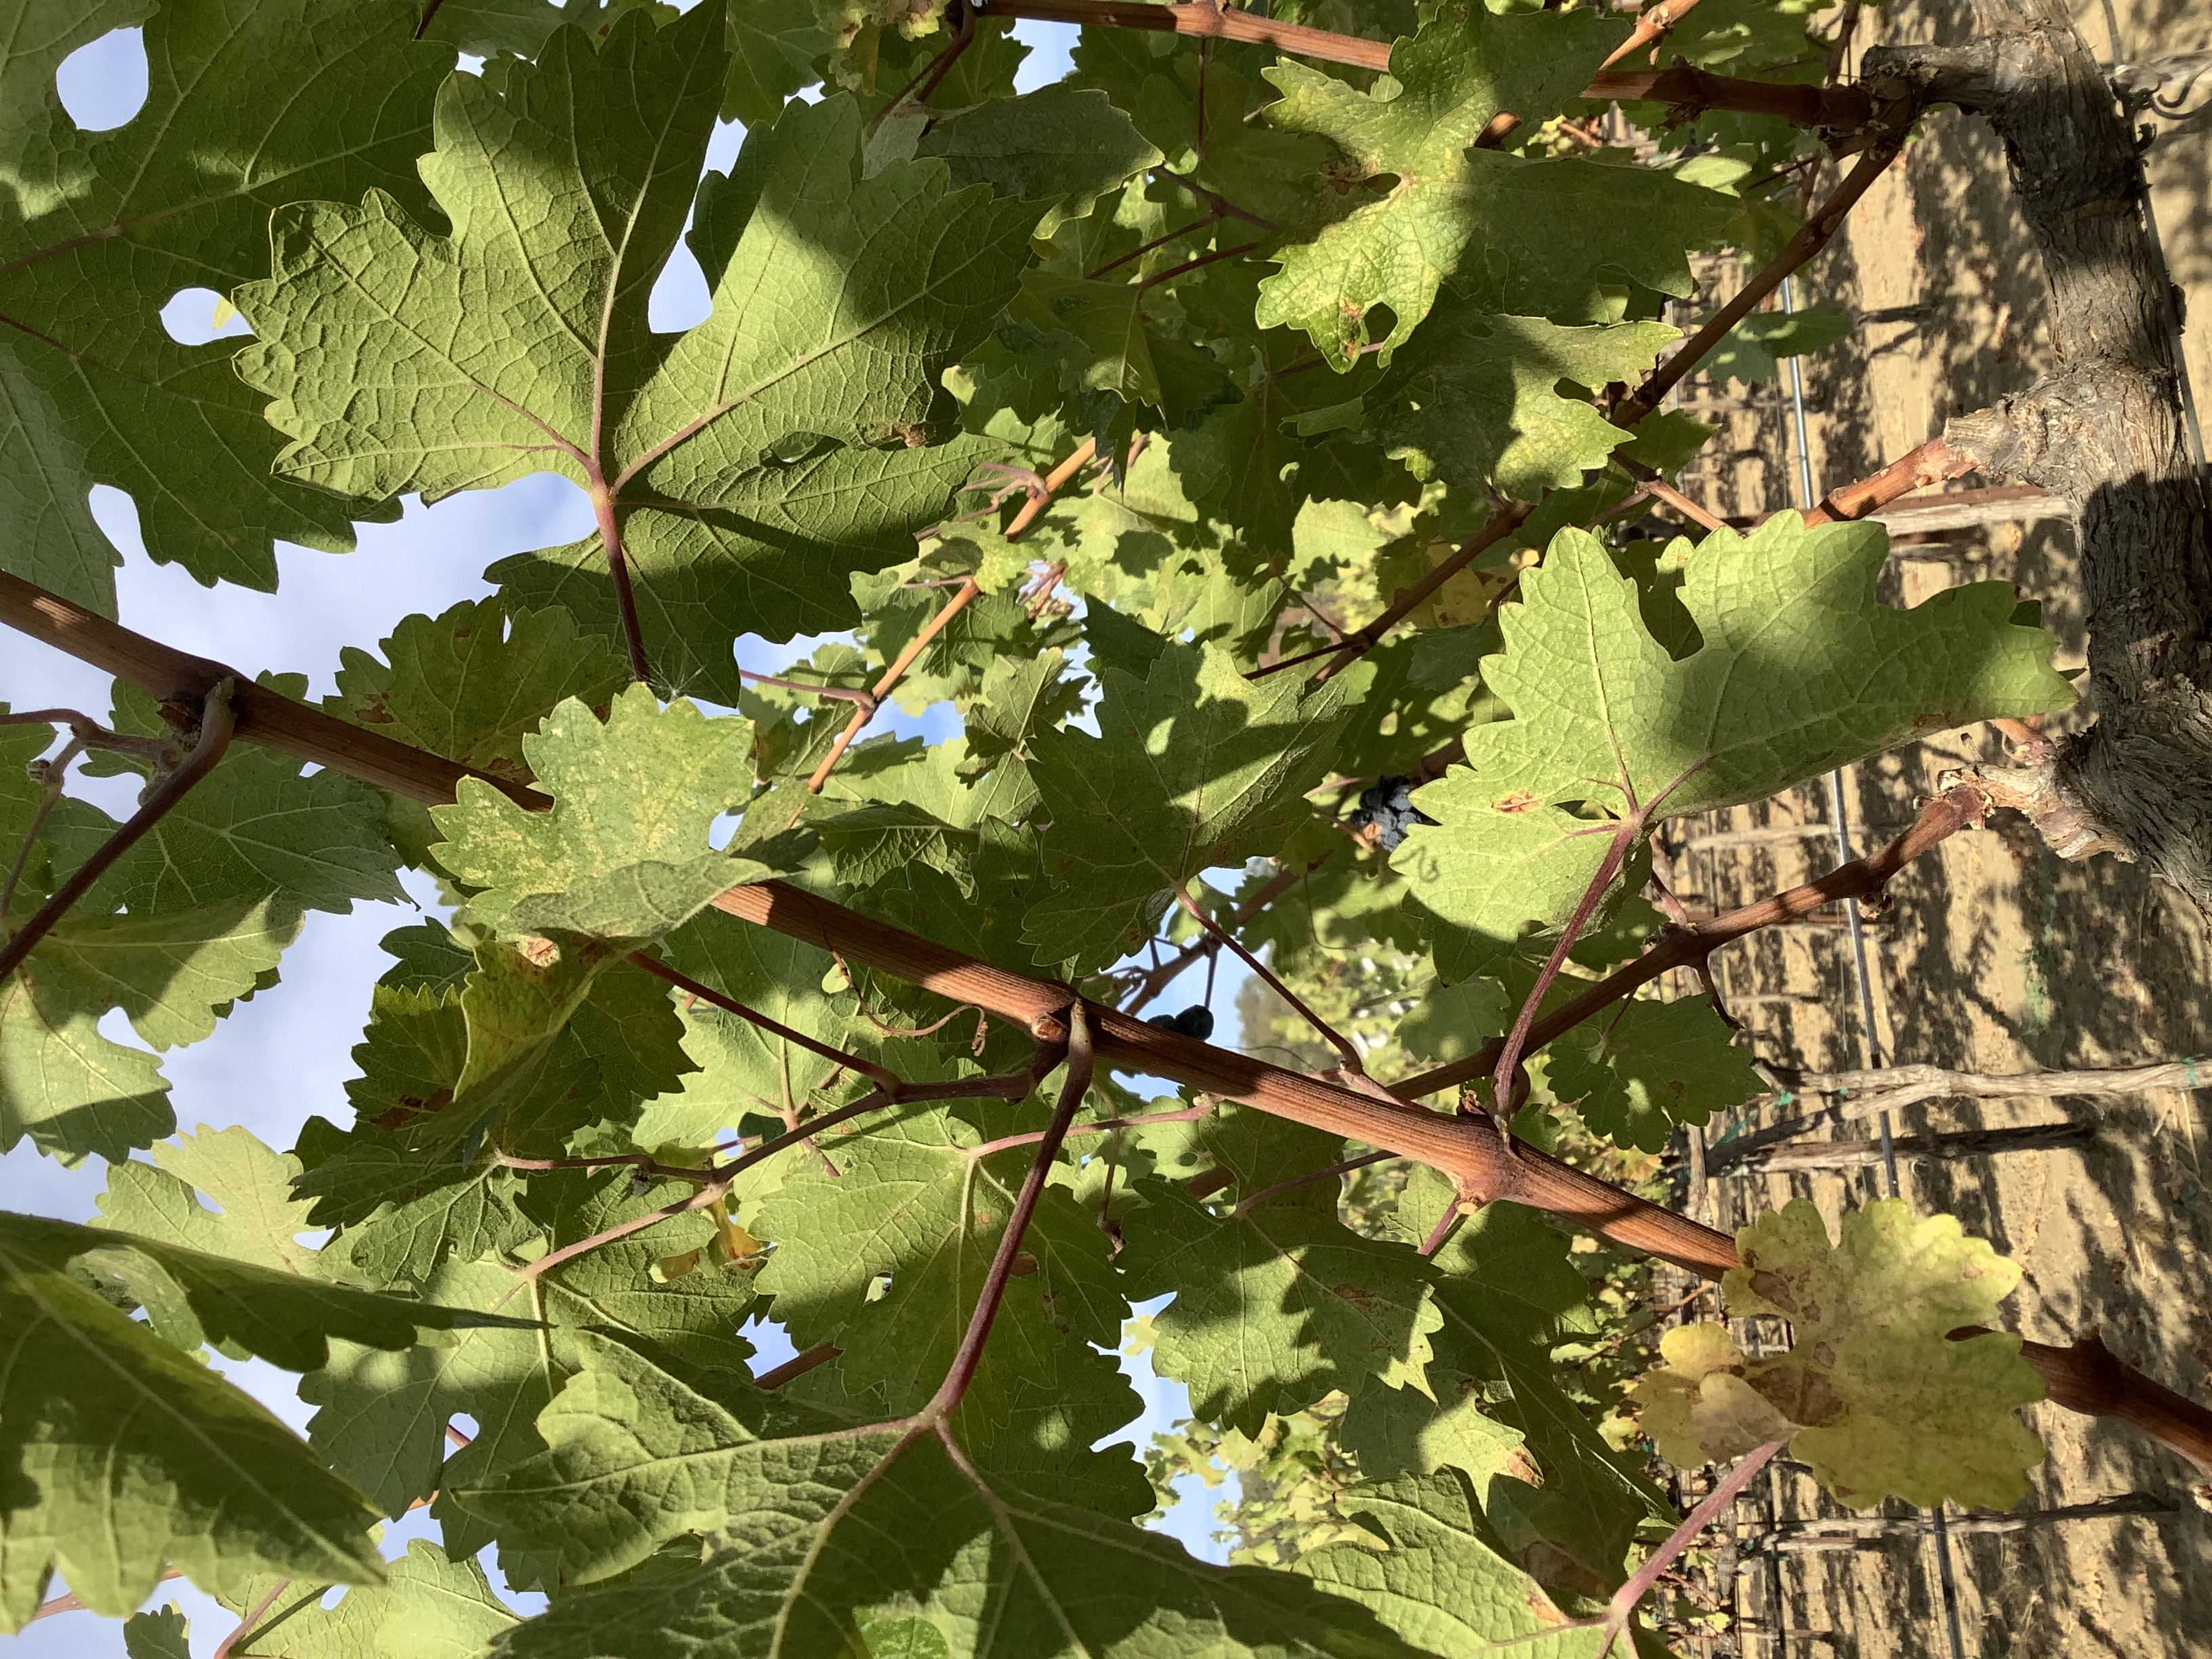
Label: No Virus